Delacorte Fountain

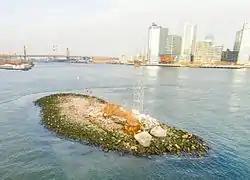
View of Belmont Island in 2015, looking north towards the southern tip of Roosevelt Island

The Delacorte Fountain, also known as the Delacorte Geyser, was a large fountain located near the southern tip of Roosevelt Island in New York City. Dedicated in 1969, the fountain operated from 1970 until 1986 when it last broke down and was abandoned. The remains of the former fountain, including the building that housed its equipment, were demolished in 1994. The former site of the fountain is now occupied by Franklin D. Roosevelt Four Freedoms Park.